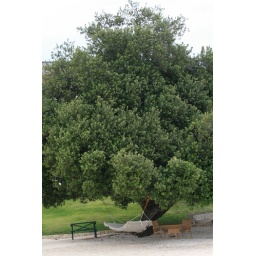
a tree in the beach